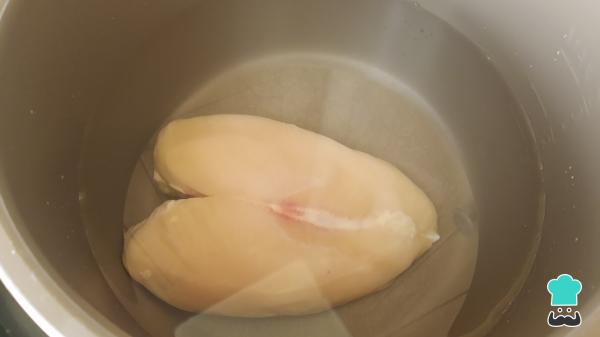
Para empezar con la receta de chalupas de Puebla primero debes cocer la pechuga de pollo con agua y sal. Si utilizas una olla normal, cuece la pechuga entre 40 minutos y una hora. En cambio, si utilizas una olla a presión, cocina la pechuga de 20 a 25 minutos. Cuando esté cocida deja que se enfríe y desmenúzala. Por último, reserva.